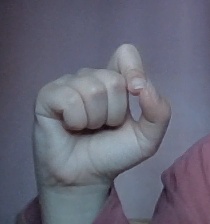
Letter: fa